Alice Cocéa

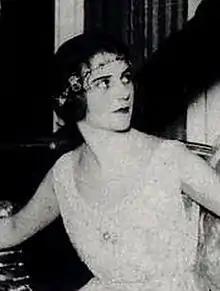
Alice Cocéa, 1921

Alice Sophie Cocéa or Cocea (28 July 1899 – 2 July 1970) was a Romanian-born French actress and singer.